Cricklewood

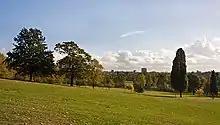
Gladstone Park in autumn

There were two notable buildings on Cricklewood Lane, one of which survives. The first was Production Village, part of the British film-making scene and owned by Samuelson's, which towards the end was a pub with rehearsal rooms attached. On the same site was Clang's electrical from 1929 to the mid-1970s. Production Village was demolished in 2000, and became a Virgin Active Gym, in 2022 it became a David Lloyd Gym. Secondly, and a little further up the hill on the south side of the road, is a modern building, which was the factory that manufactured the revolutionary Stylophone handheld organ of the late-1960s to early-1970s – as demonstrated by Rolf Harris.